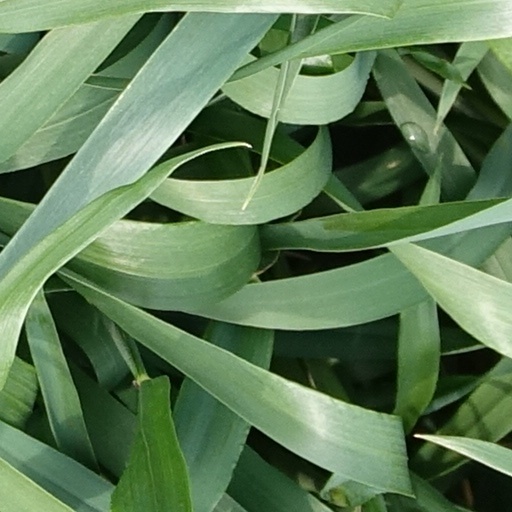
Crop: wheat